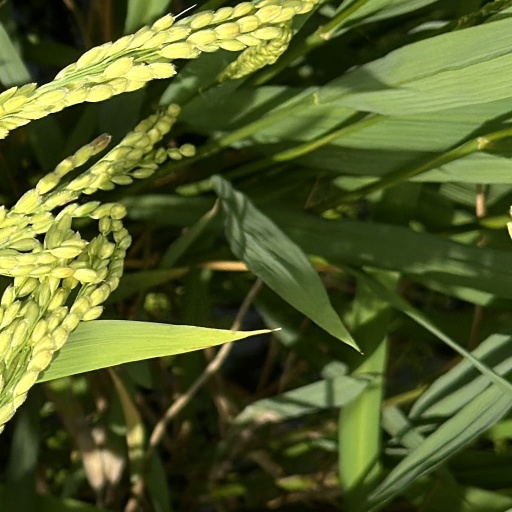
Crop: rice